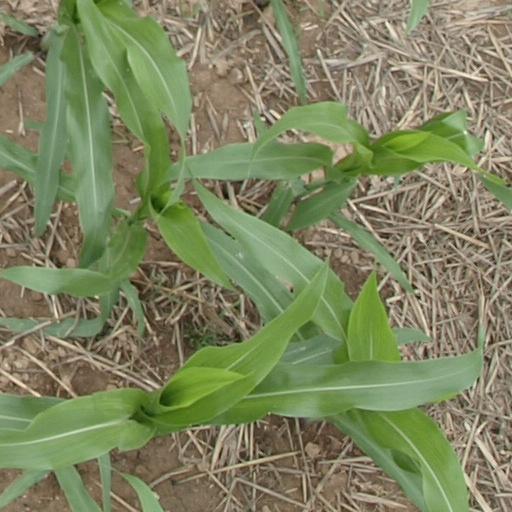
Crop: maize; corn